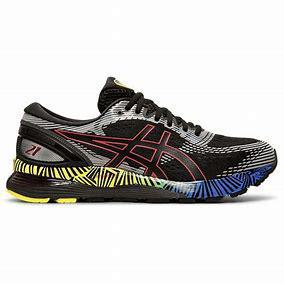
Brand: Asics
Model: Gel Nimbus 21